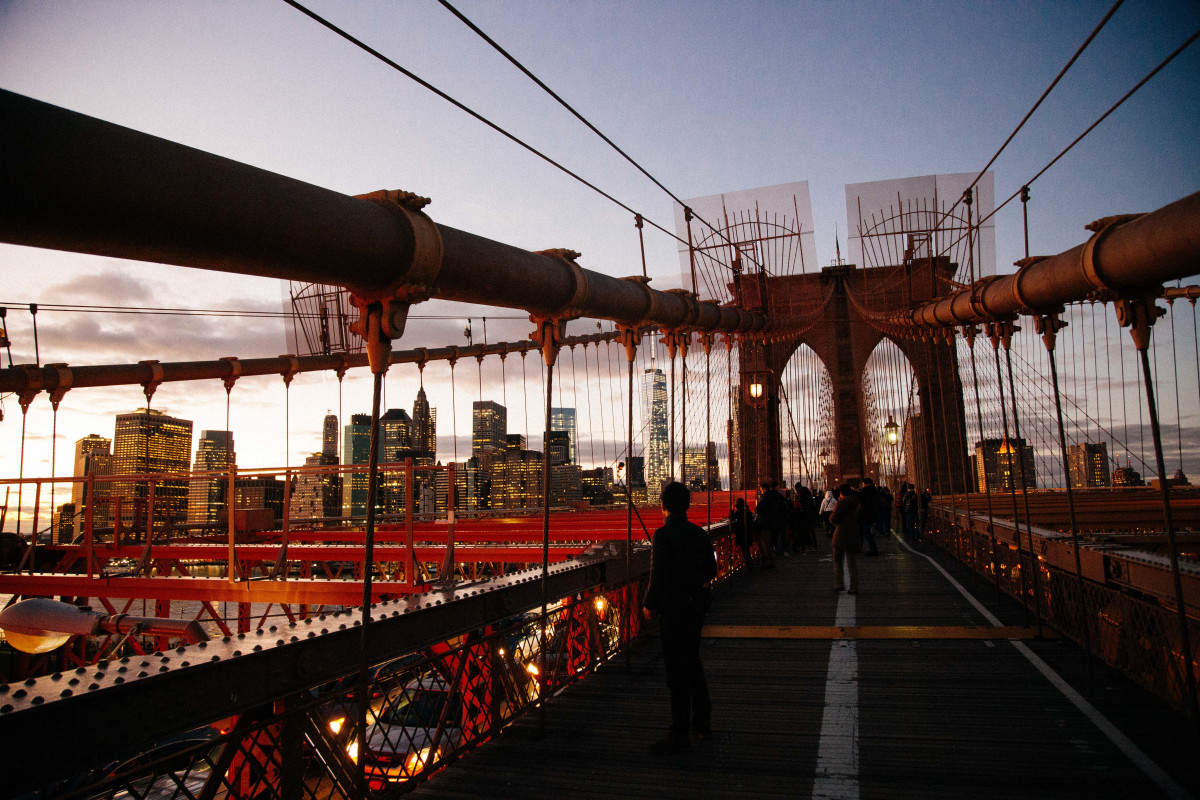
Tags: night, cityscape, evening, vehicle, industry